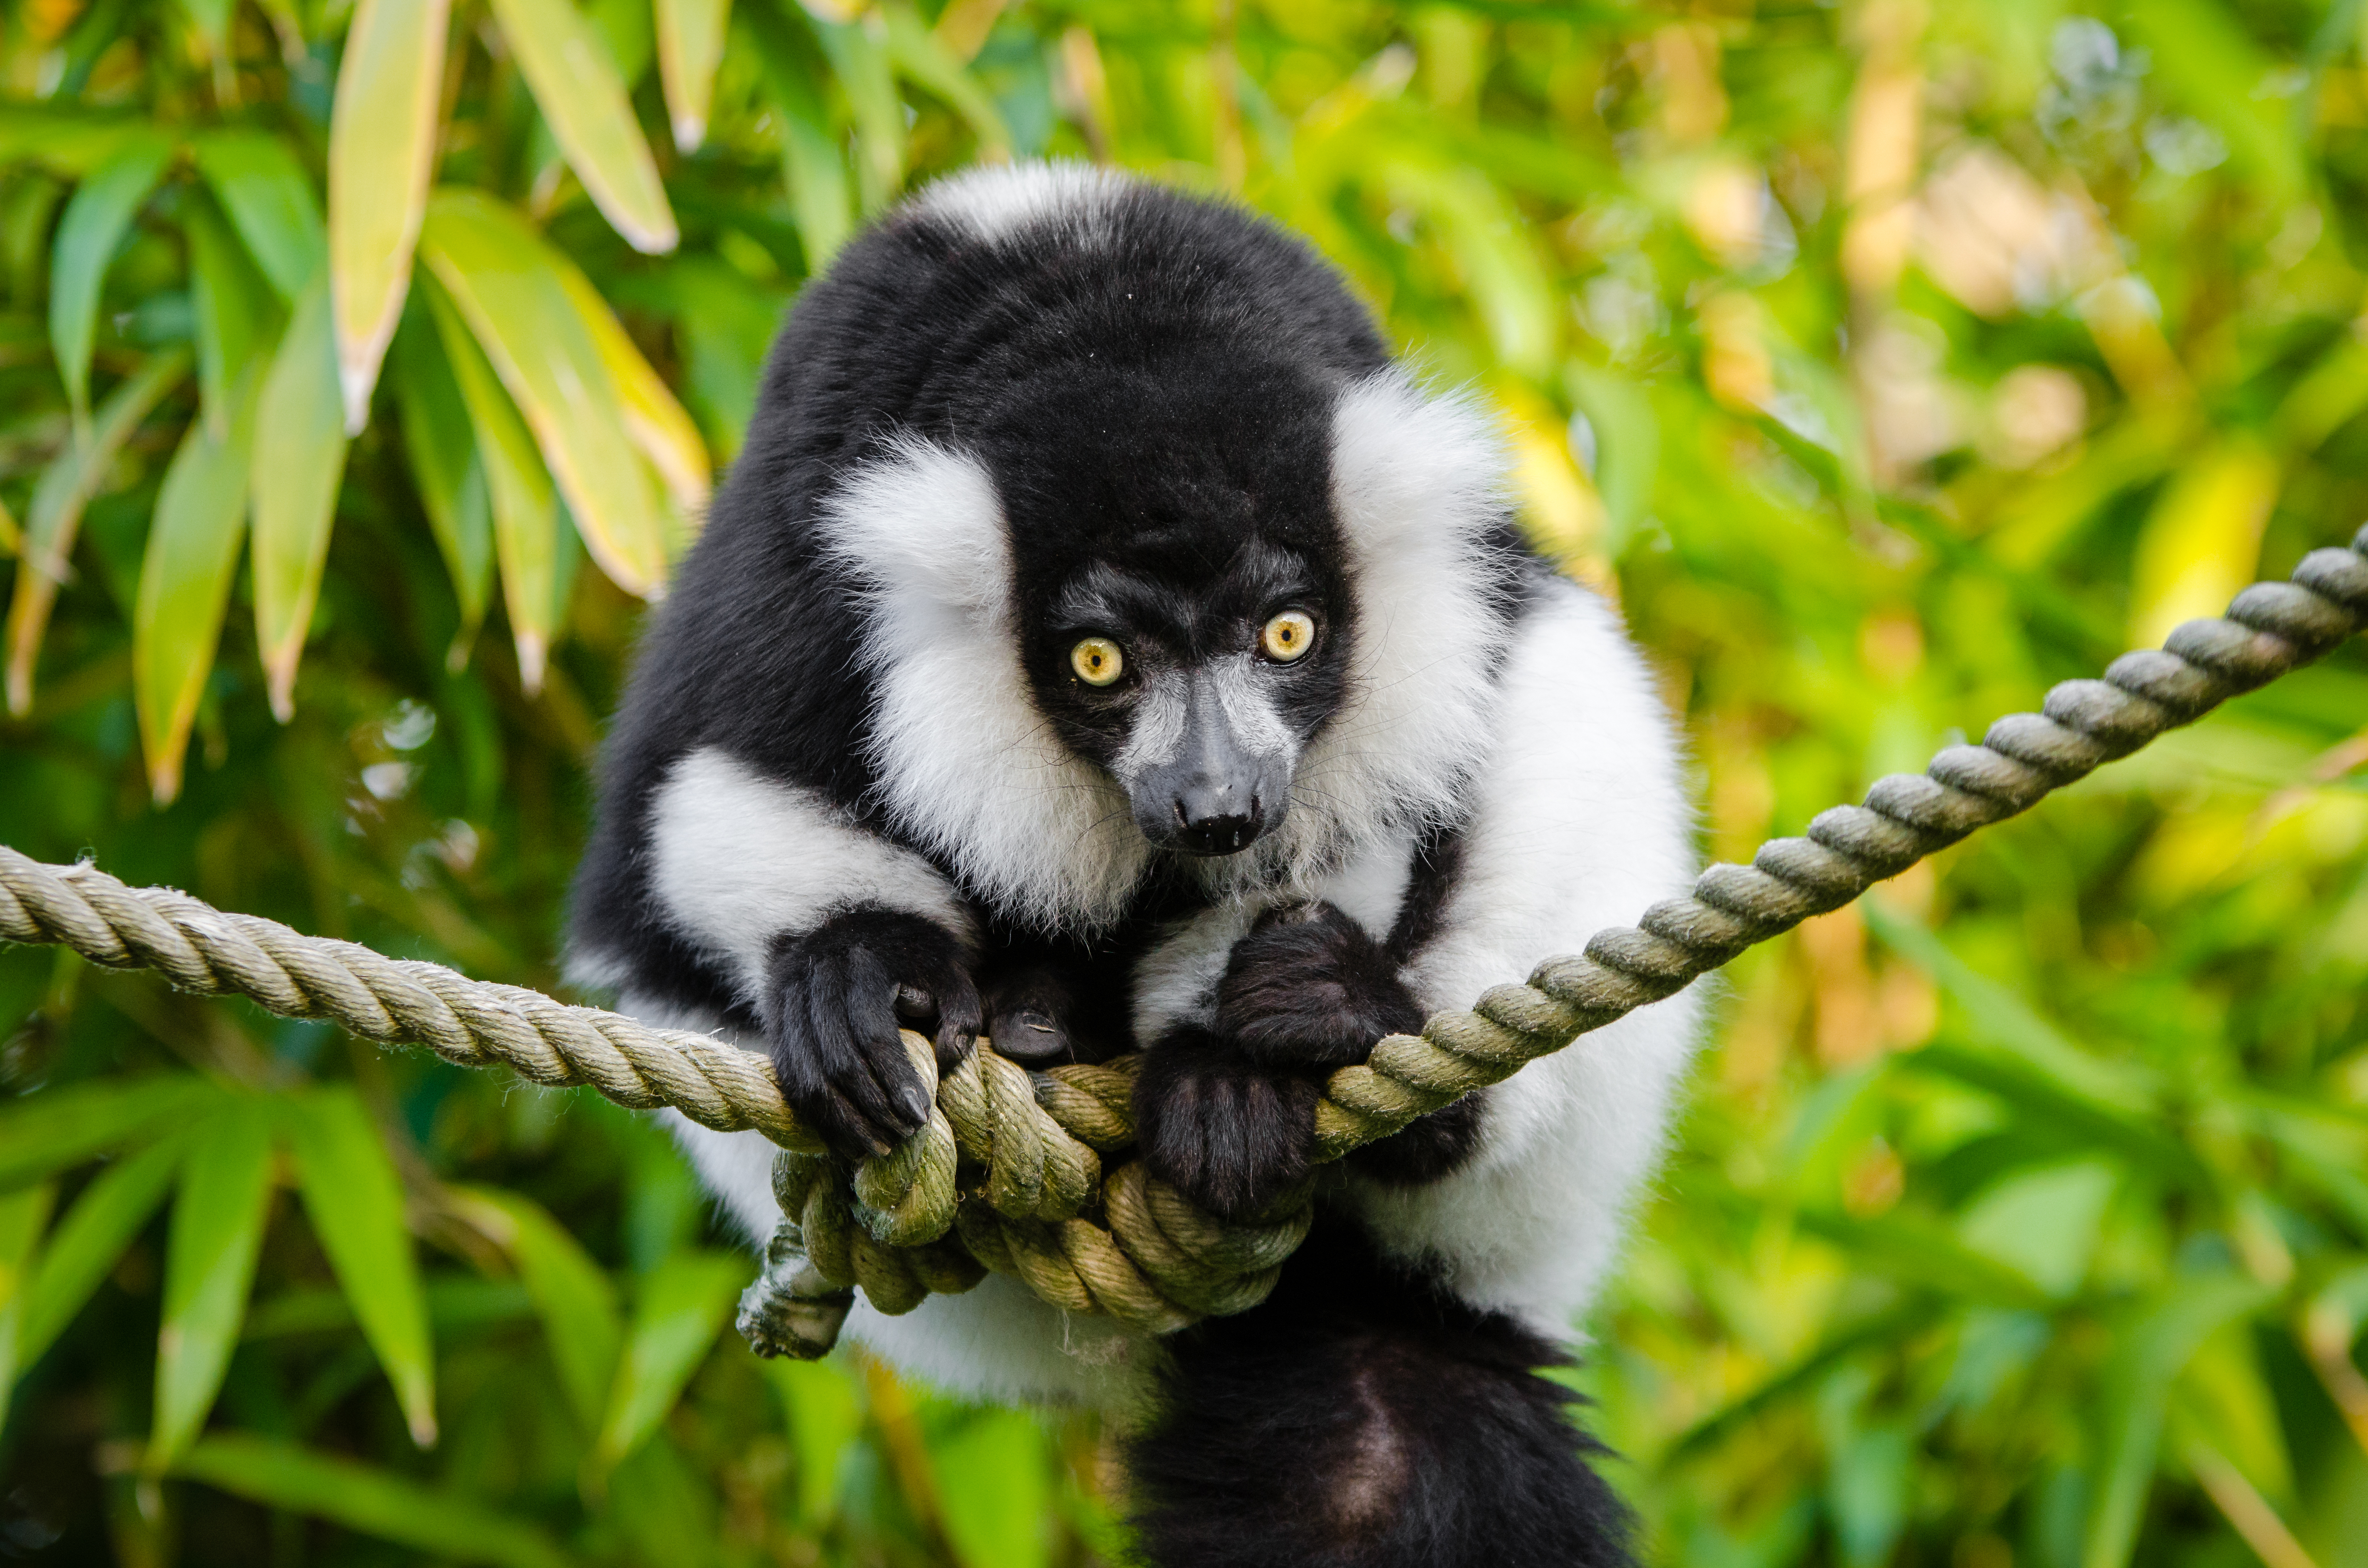
wildlife, zoo, mammal, fauna, primate, gibbon, vertebrate, lemur, macaque, spider monkey, new world monkey